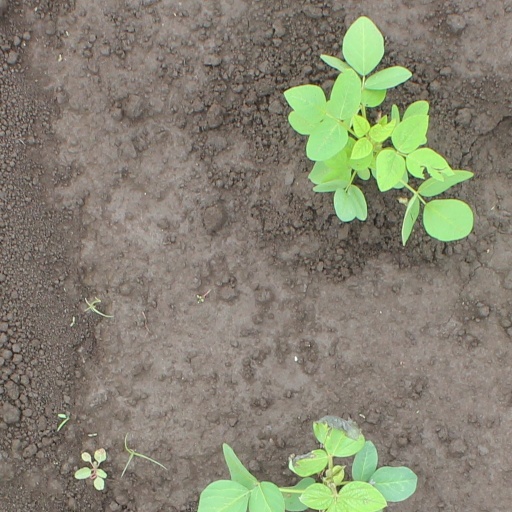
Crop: soybean